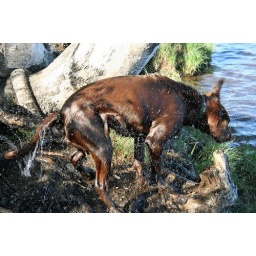
taking the dog for a swim in kings lake